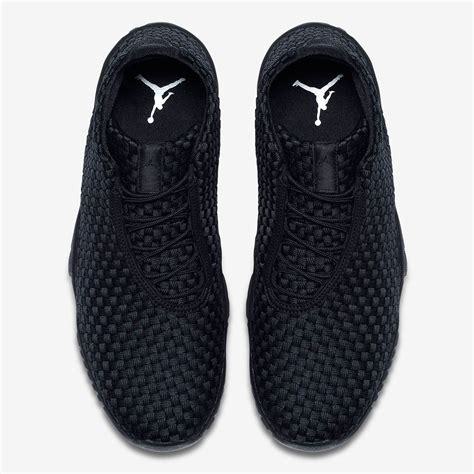
Brand: Jordan
Model: Future